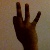
The image shows a hand gesture representing the number 9 in Indian Sign Language.